Homer Sprague

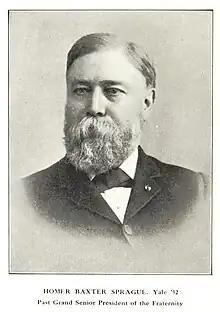
Sprague c. 1916

Sprague attended Leicaster Academy beginning in 1847. He was valedictorian of his class, and in 1848 he entered Yale University to study law and literature. He was president of Yale's Linonian Society, editor of the Yale Literary Magazine, and one of the original members of the Scroll and Key Society, a splinter of the infamous Skull and Bones Society that separated in 1842 after a dispute within the organization regarding electoral practices. He was again the class valedictorian, graduating with a B.A. in 1852, and being admitted to the bar in 1854.